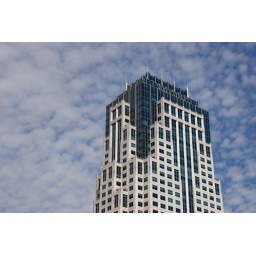
Swimming in clouds was this building. With a sky like that I felt like I could have been in Kenya. Boston, MA.